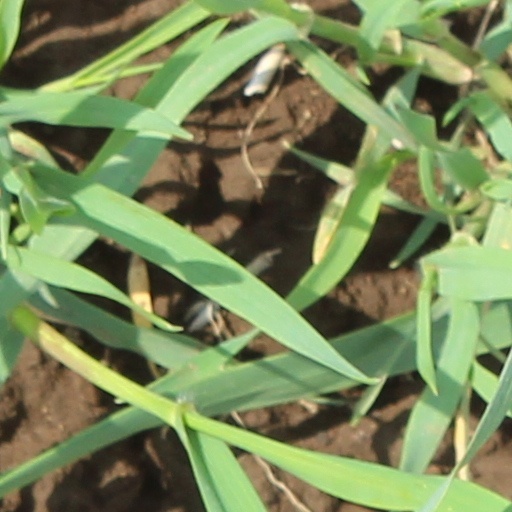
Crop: wheat